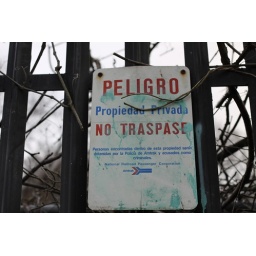
Peligro. Sign on the fence by the Amtrak train tracks along the Inwood Hill Park.